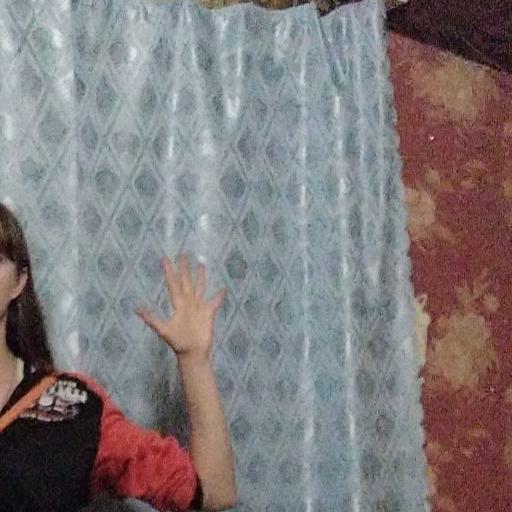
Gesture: palm